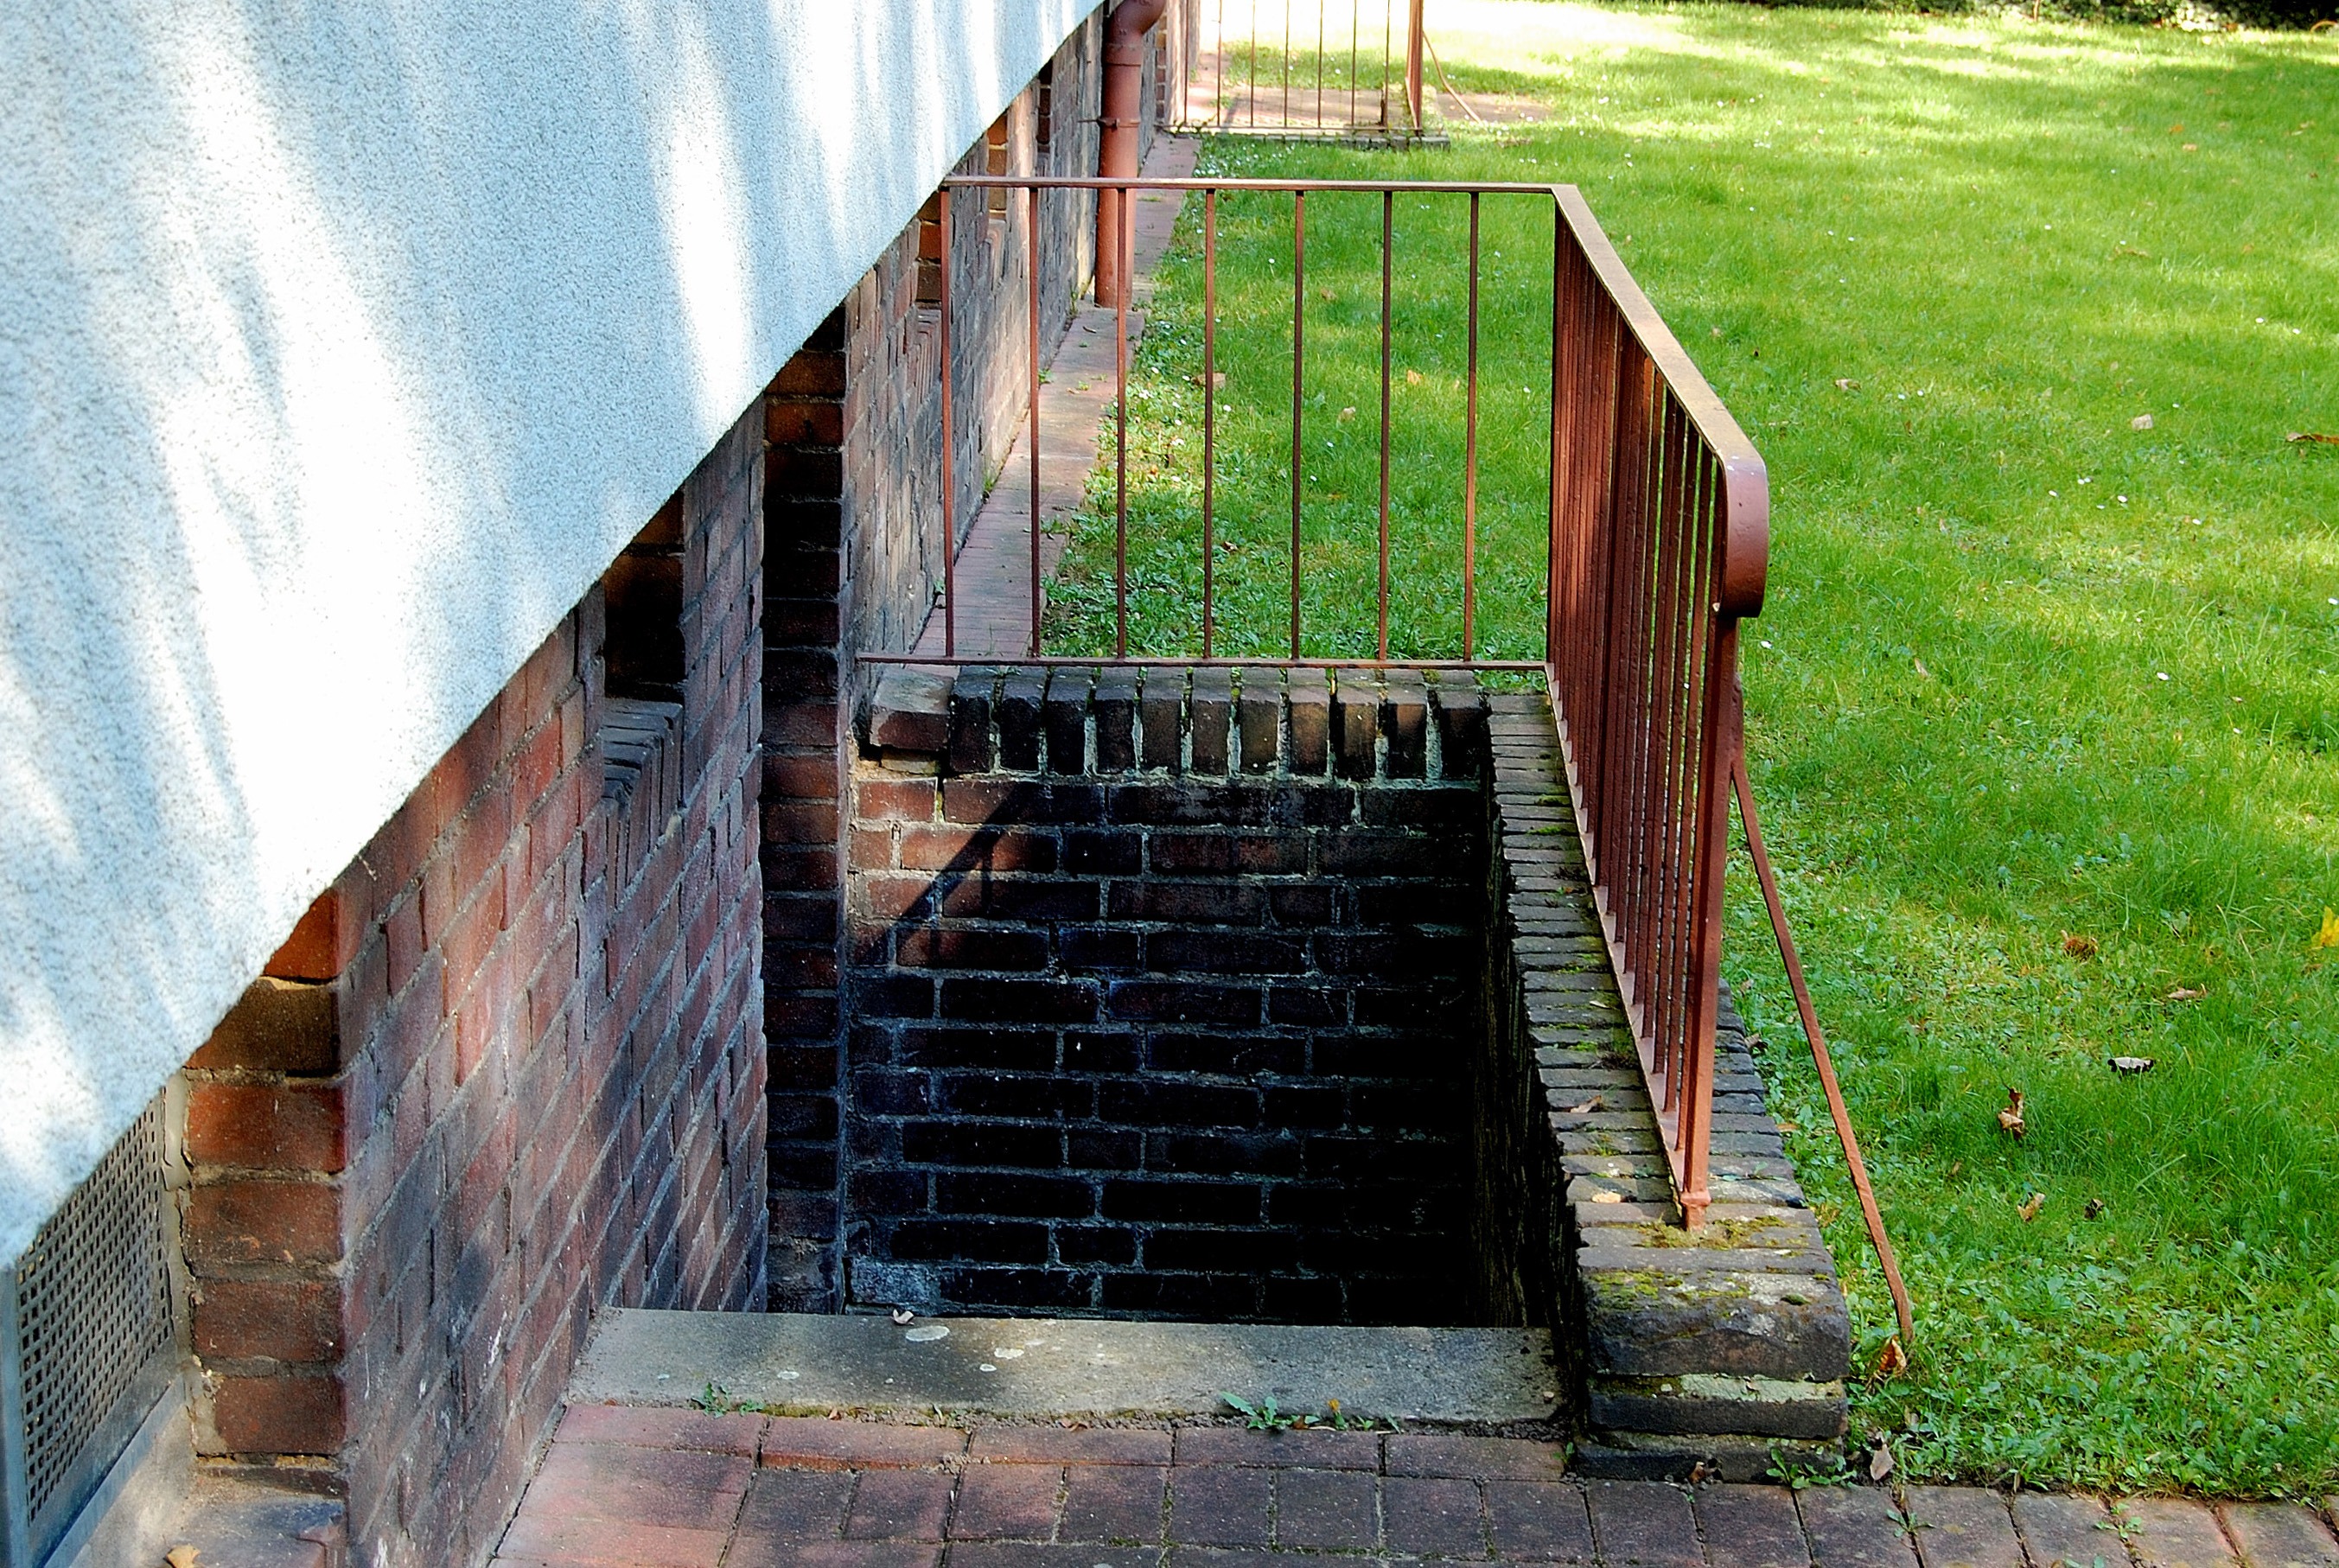
wood, meadow, railing, backyard, stairs, bricks, stainless, outdoor structure, basement stairs, coal mining settlement